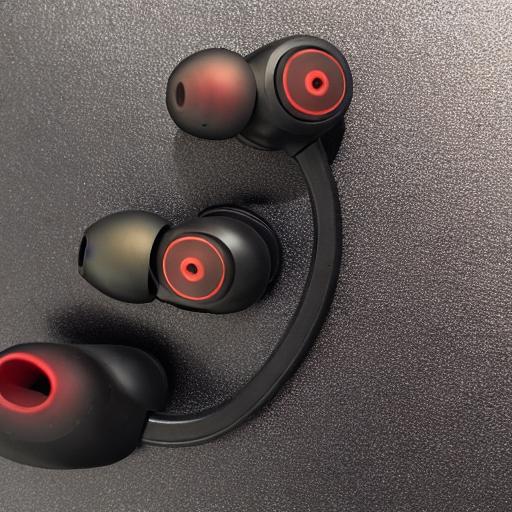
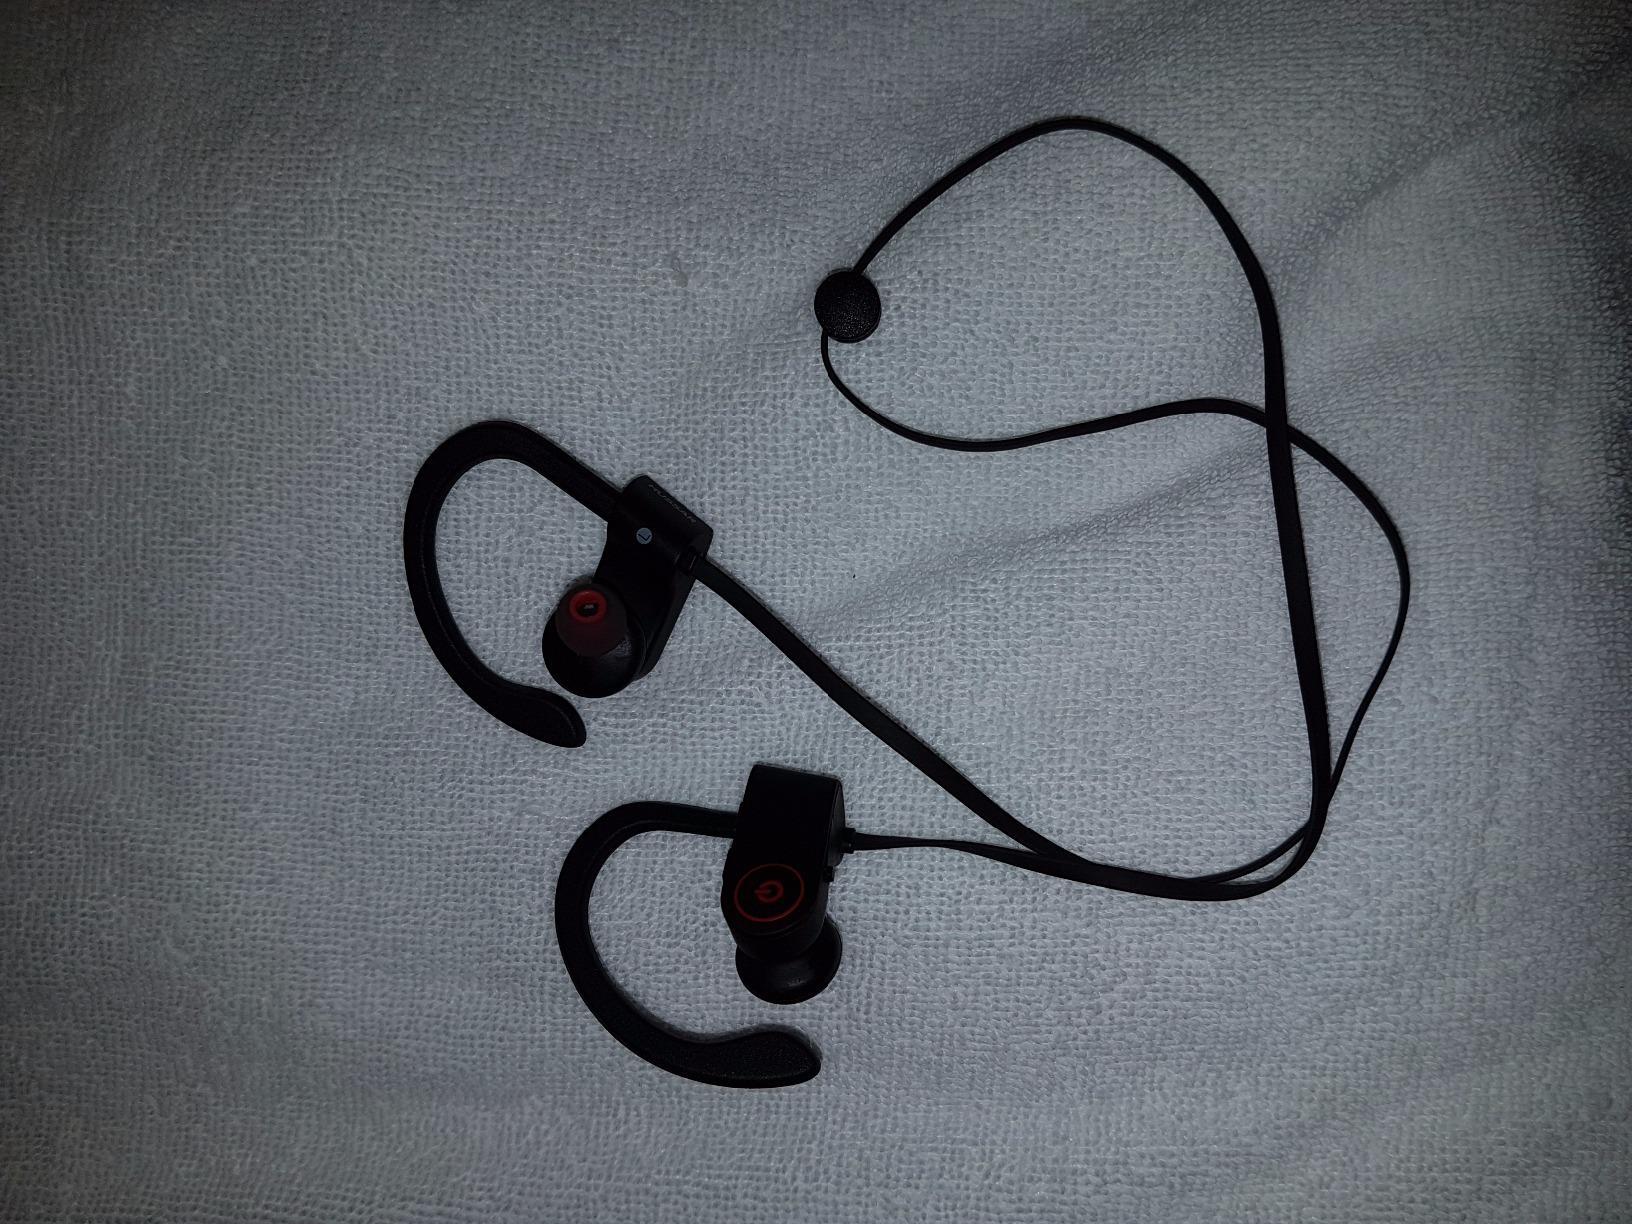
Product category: headphones
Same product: no